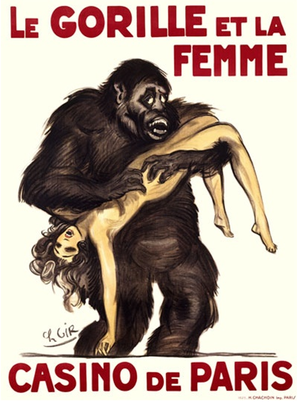
Offset printed poster for La Gorille et la femme. Casino de Paris designed by Charles Gir [Exposition internationales des arts décoratifs].
Charles-Félix Girard, dit Charles Gir ou Ch. Gir, est un artiste peintre, sculpteur, dessinateur, affichiste et caricaturiste français, né le 1ᵉʳ novembre 1883 à Tours est mort le 22 mars 1941 à Bordeaux.